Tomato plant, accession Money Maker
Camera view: bottom (45 deg); turntable rotation: 30 degrees
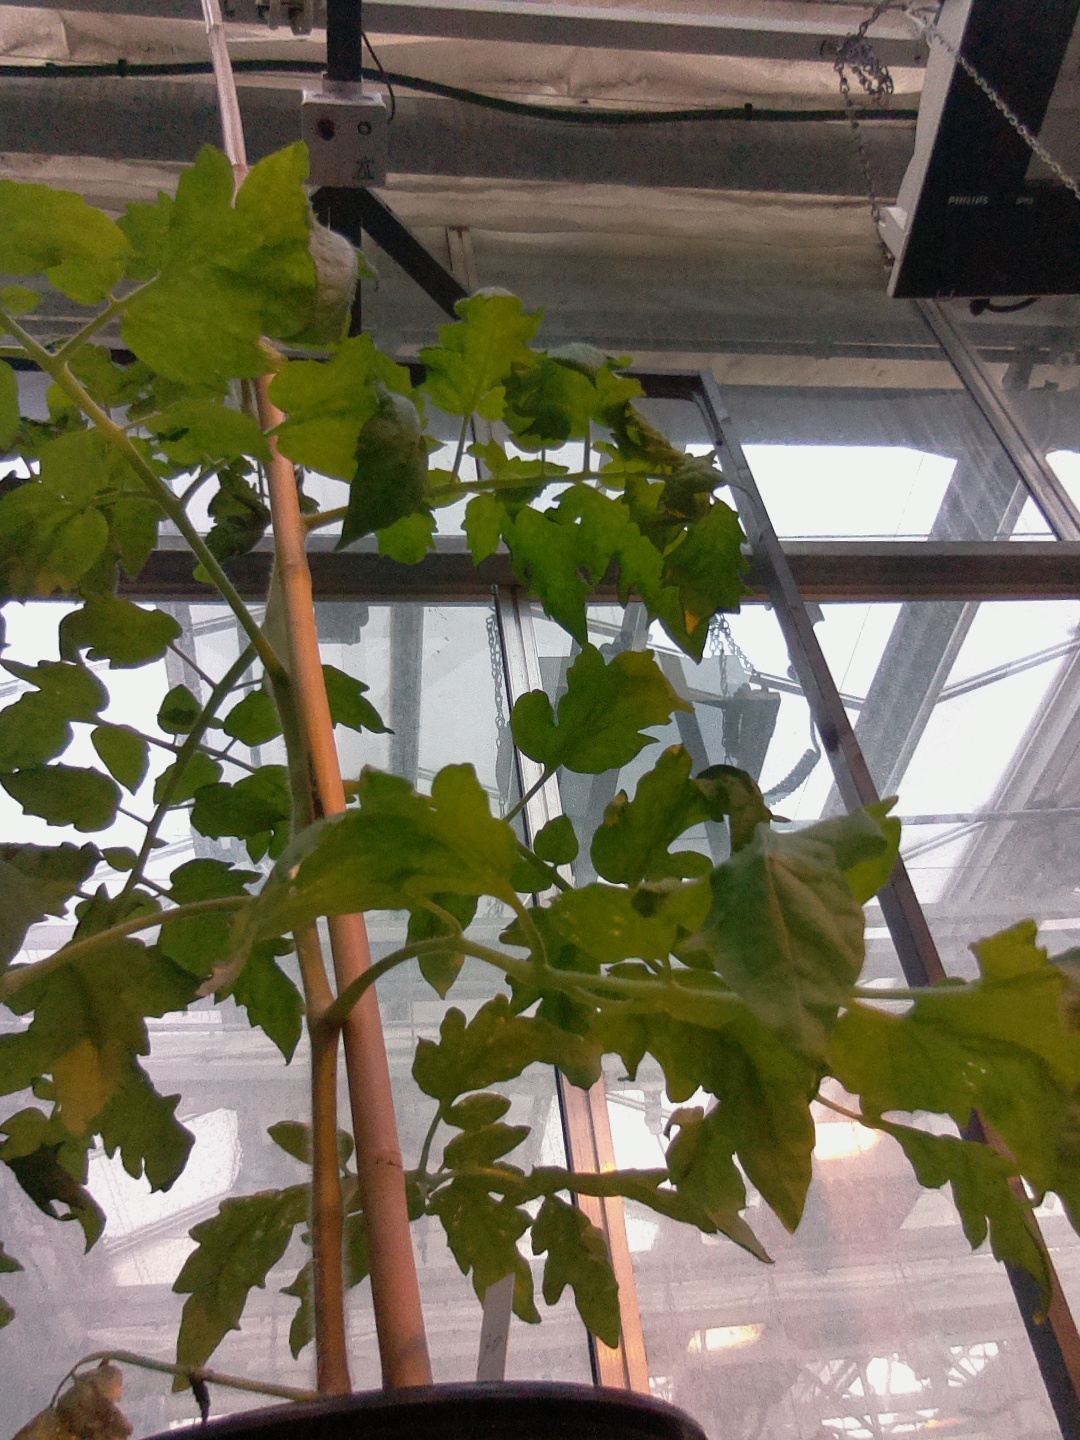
BBCH growth stage 60: First flowers open